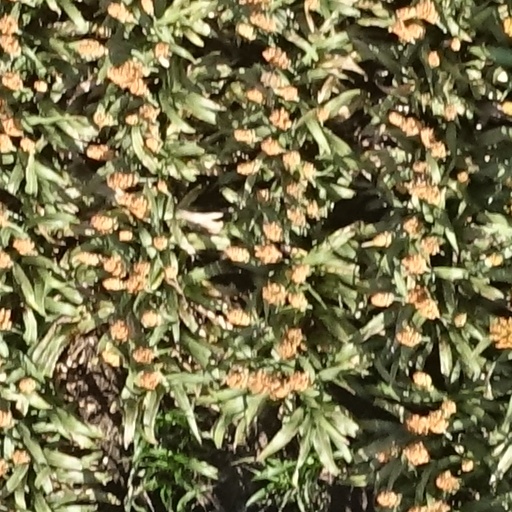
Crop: sorghum